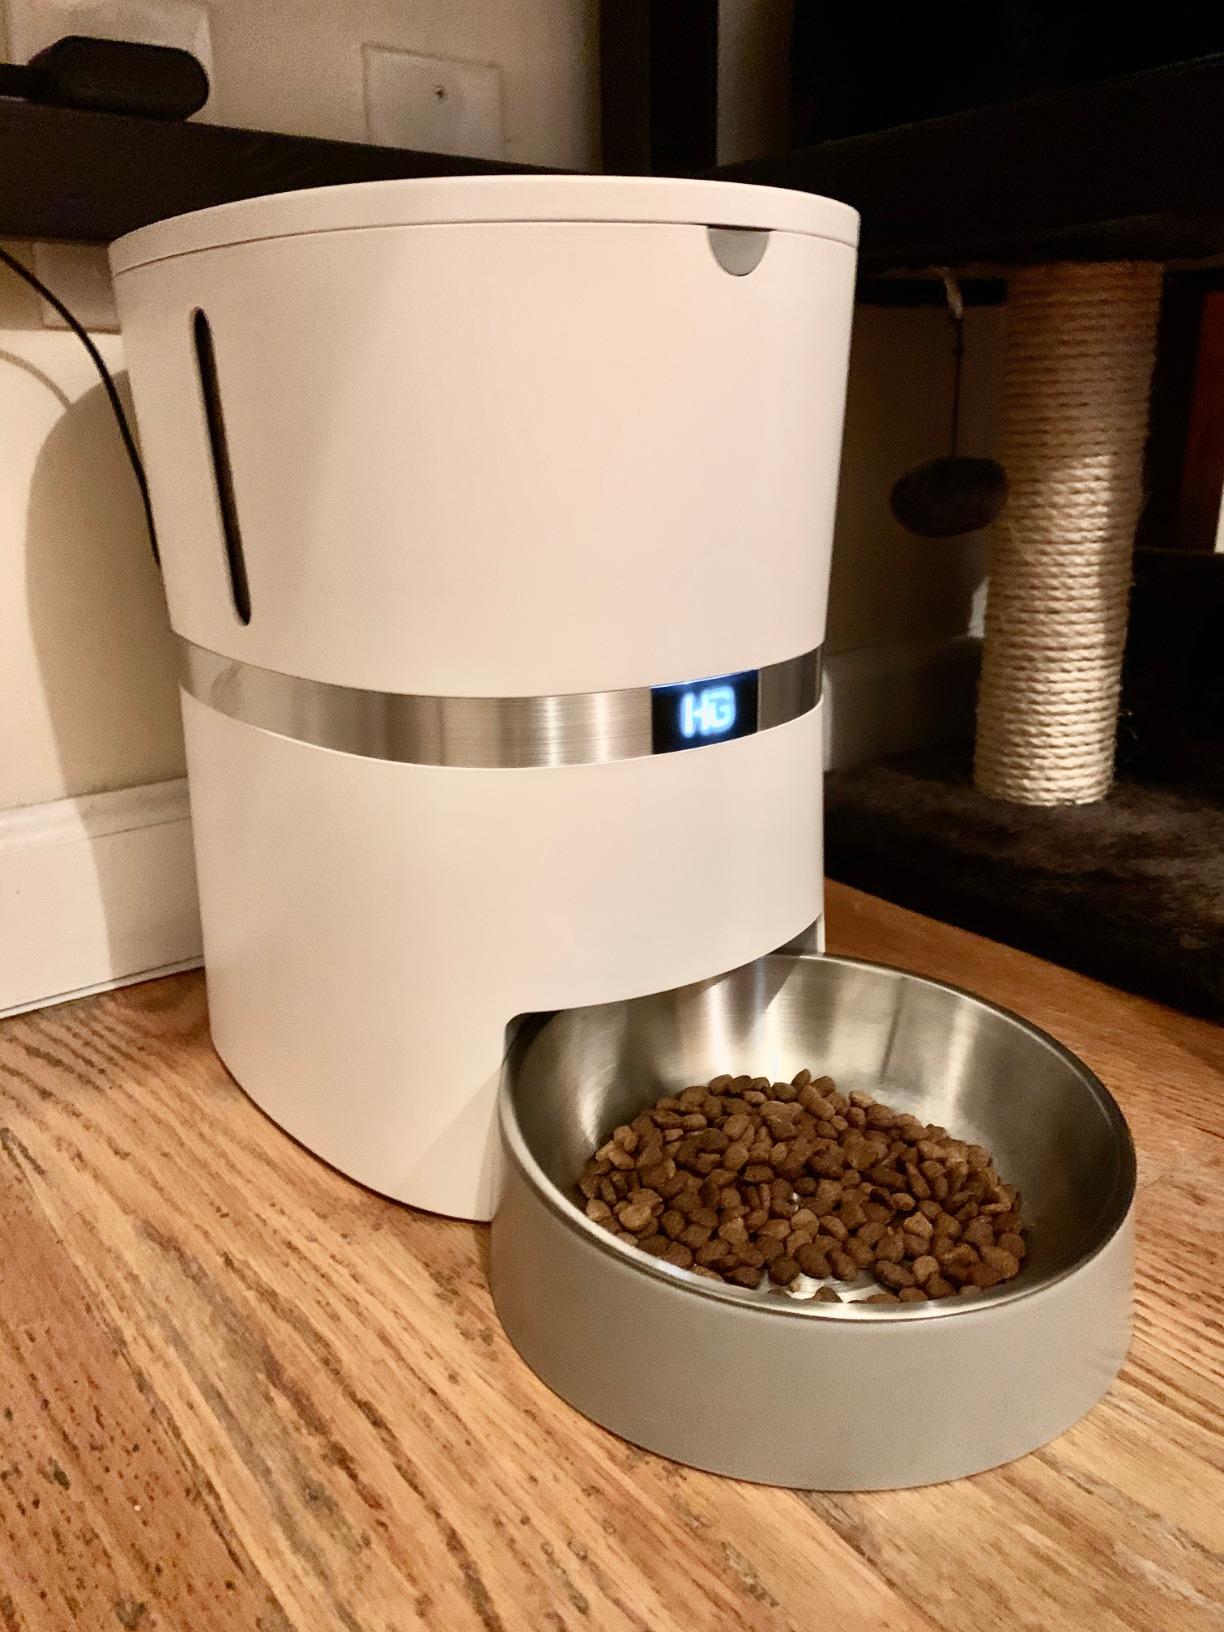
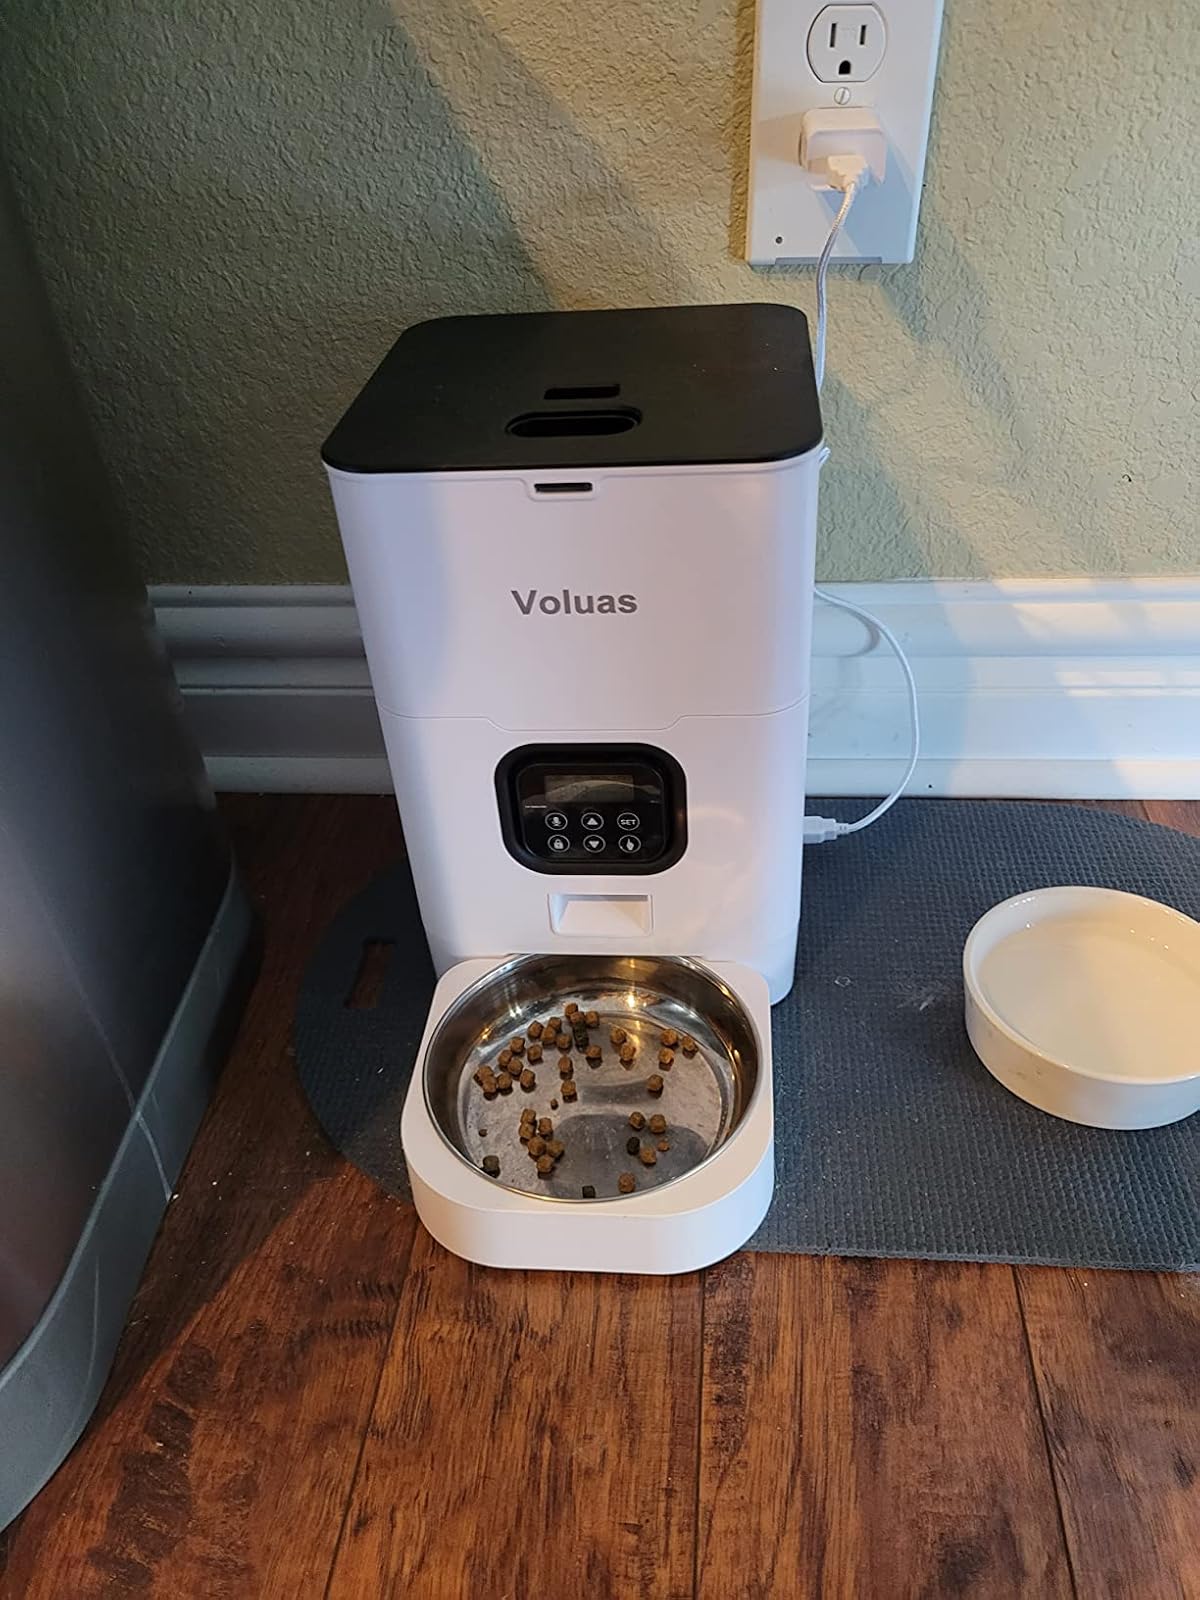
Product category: items_feeder
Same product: no